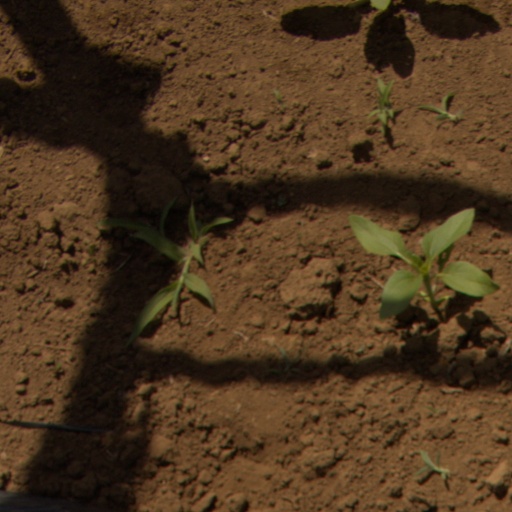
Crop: Jerusalem artichoke